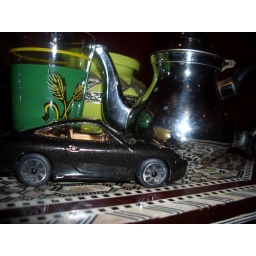
A car in a tea bar